Ed Roland

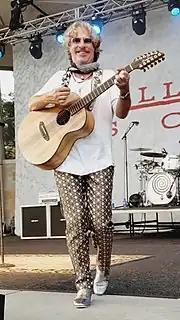
Roland performing in 2021

Between February and October 2014, Collective Soul recorded their ninth studio album, "See What You Started by Continuing". The album was released on October 2, 2015, by Vanguard Records.